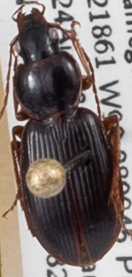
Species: Synuchus impunctatus
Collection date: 2021-08-24
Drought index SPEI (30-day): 0.578
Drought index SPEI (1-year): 0.144
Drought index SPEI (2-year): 1.242